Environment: real
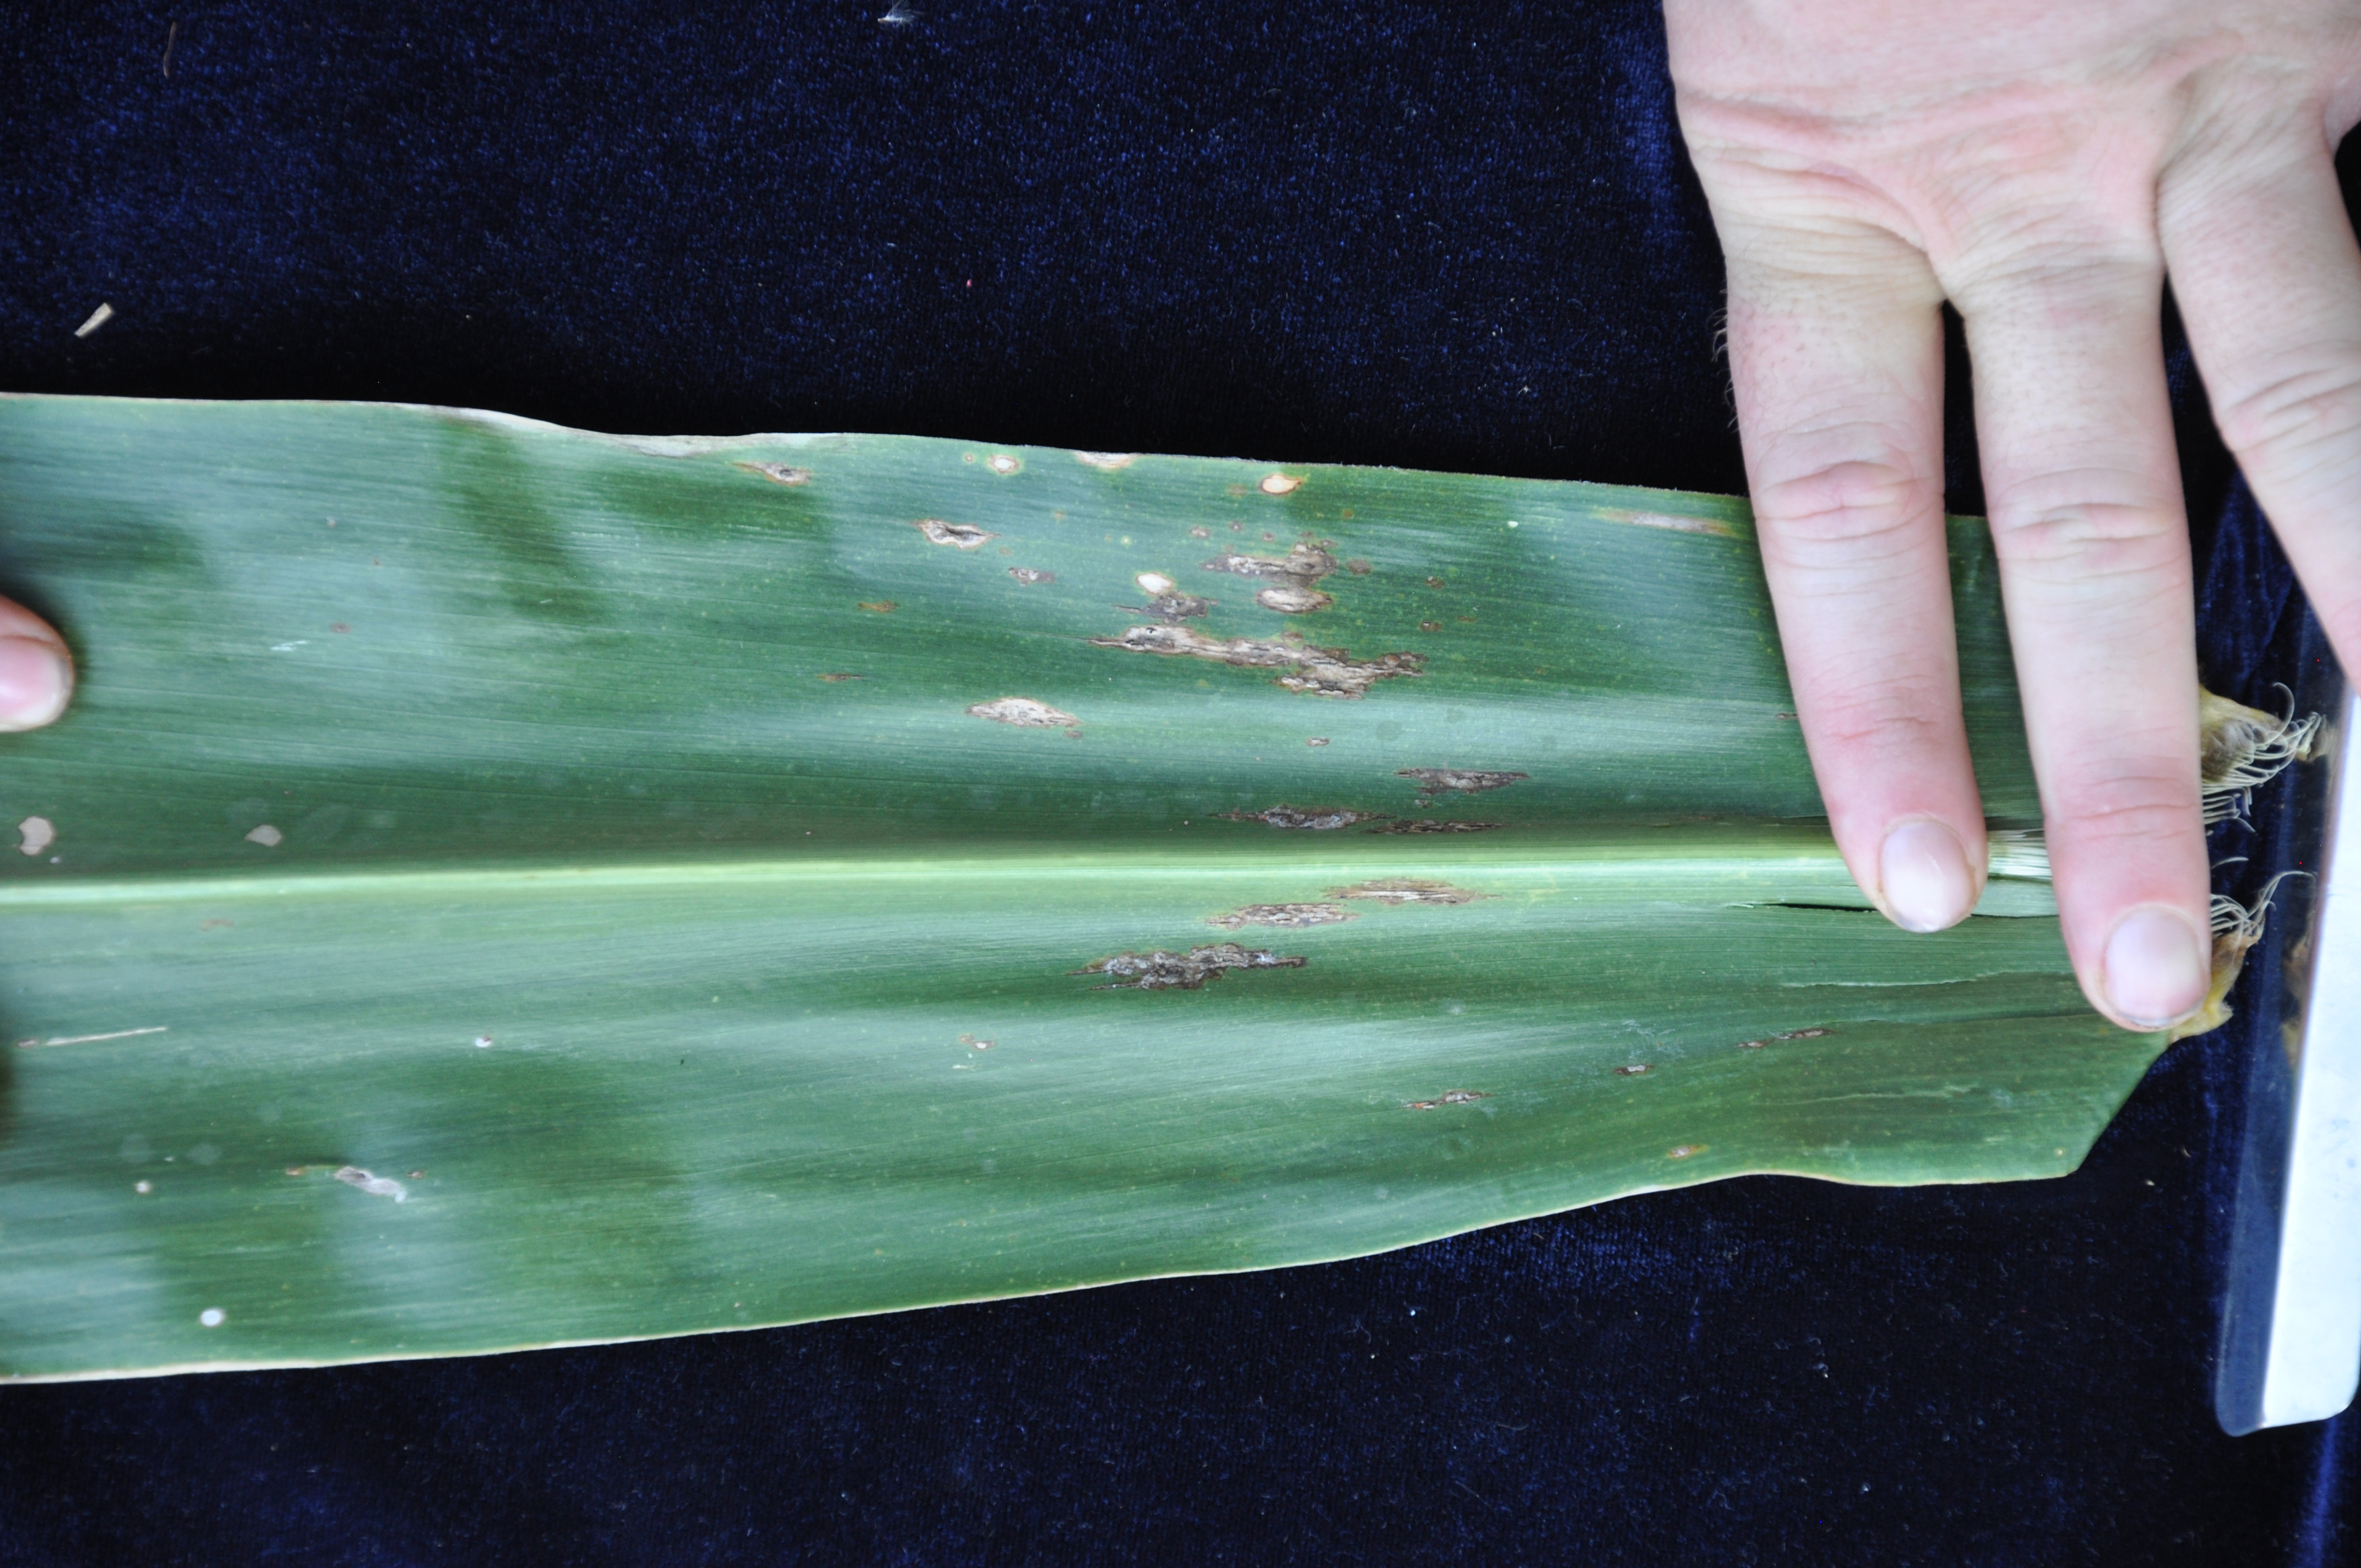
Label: common_rust